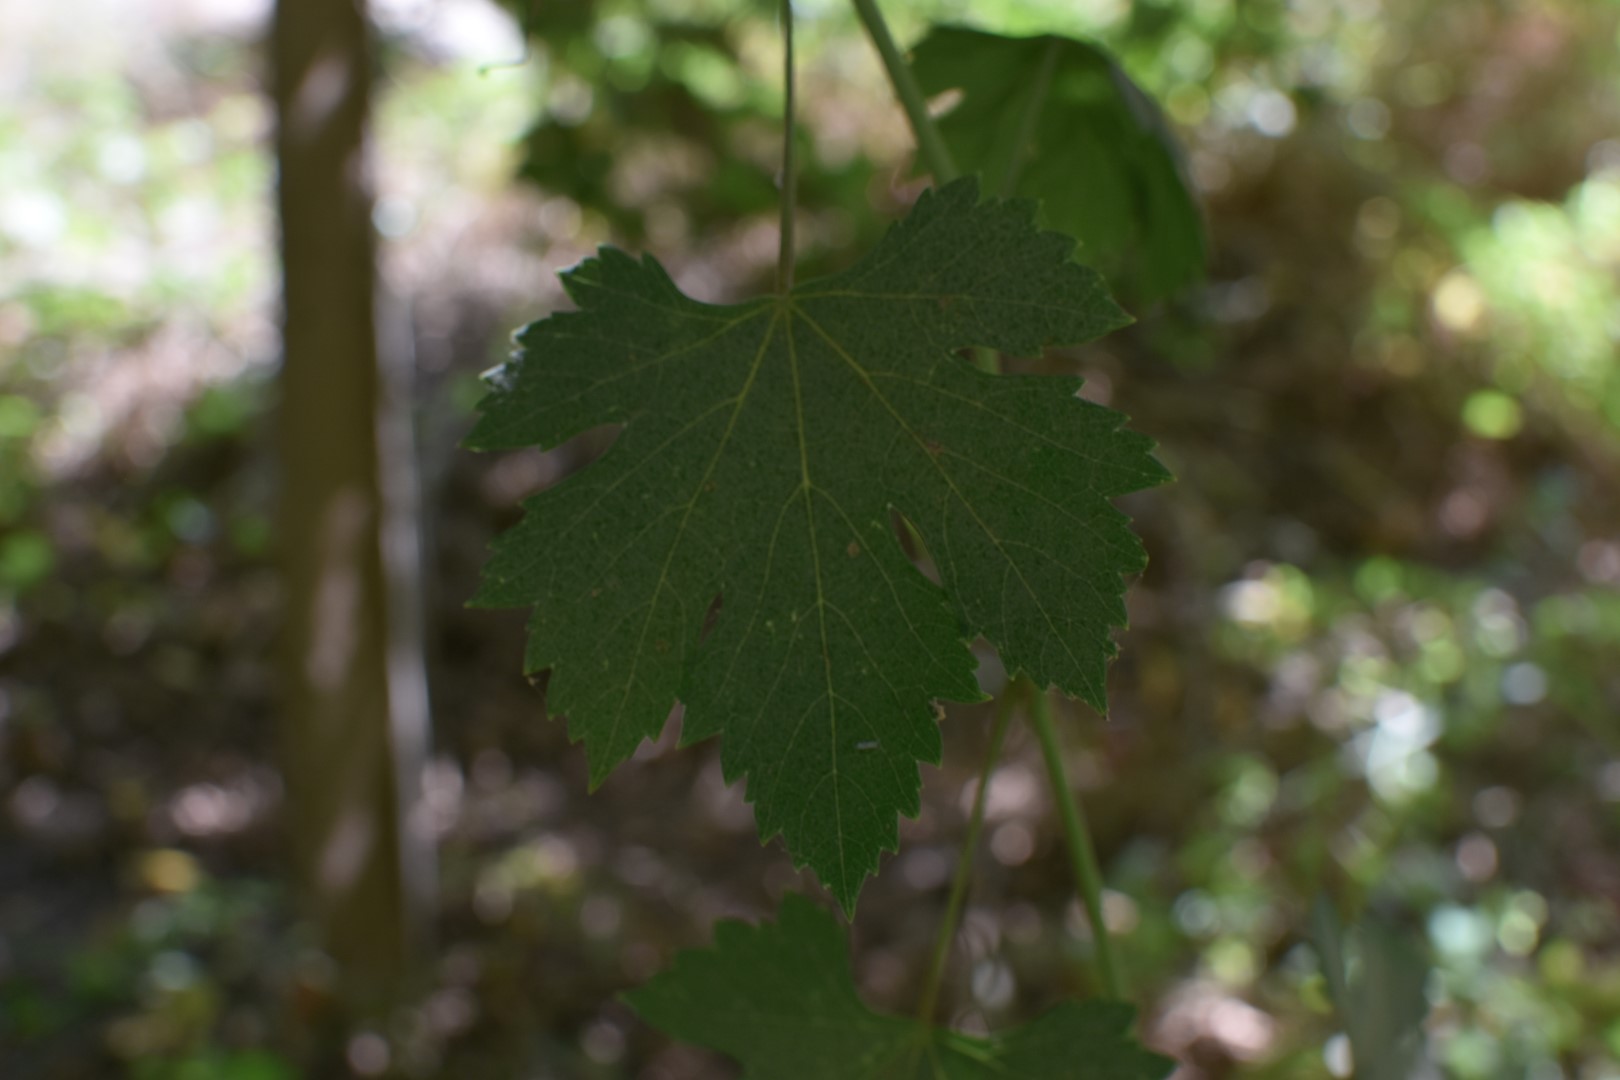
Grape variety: Halawani